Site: brandenburg
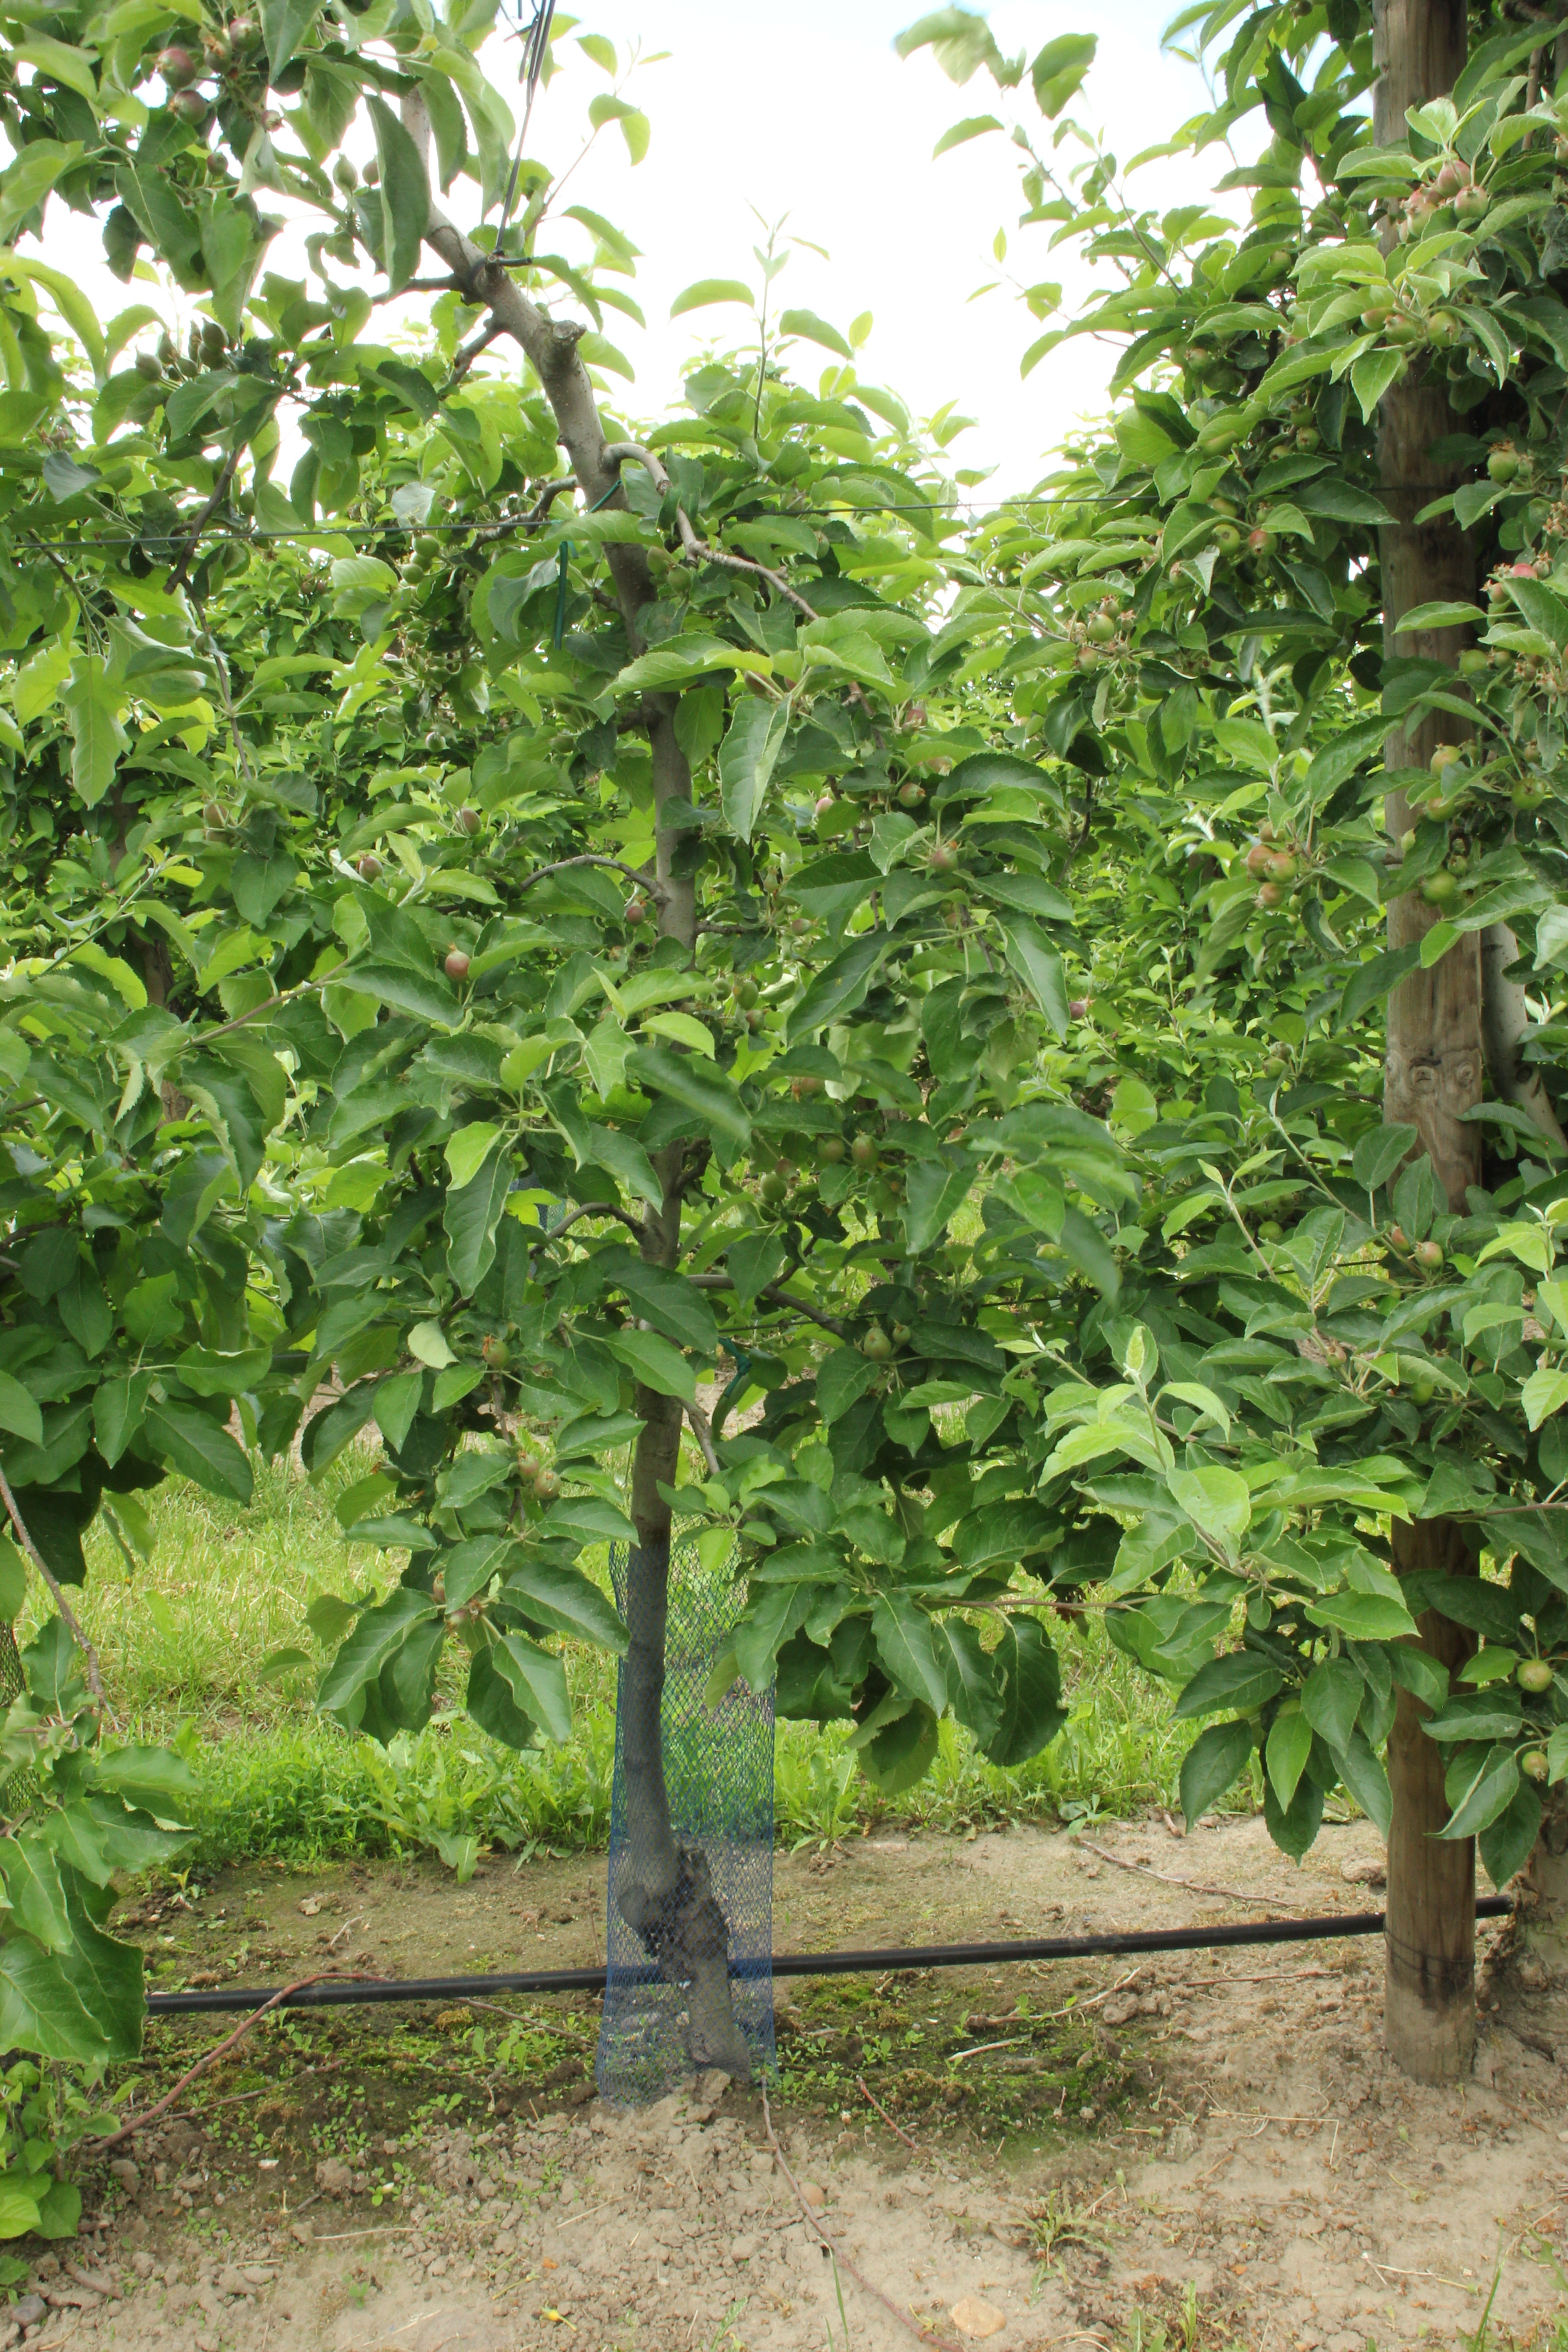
Growth stage (BBCH 72): Development of fruit